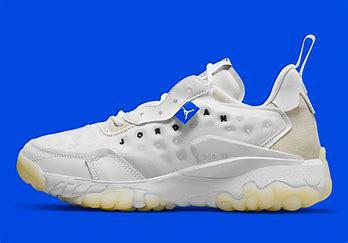
Brand: Jordan
Model: Delta 2